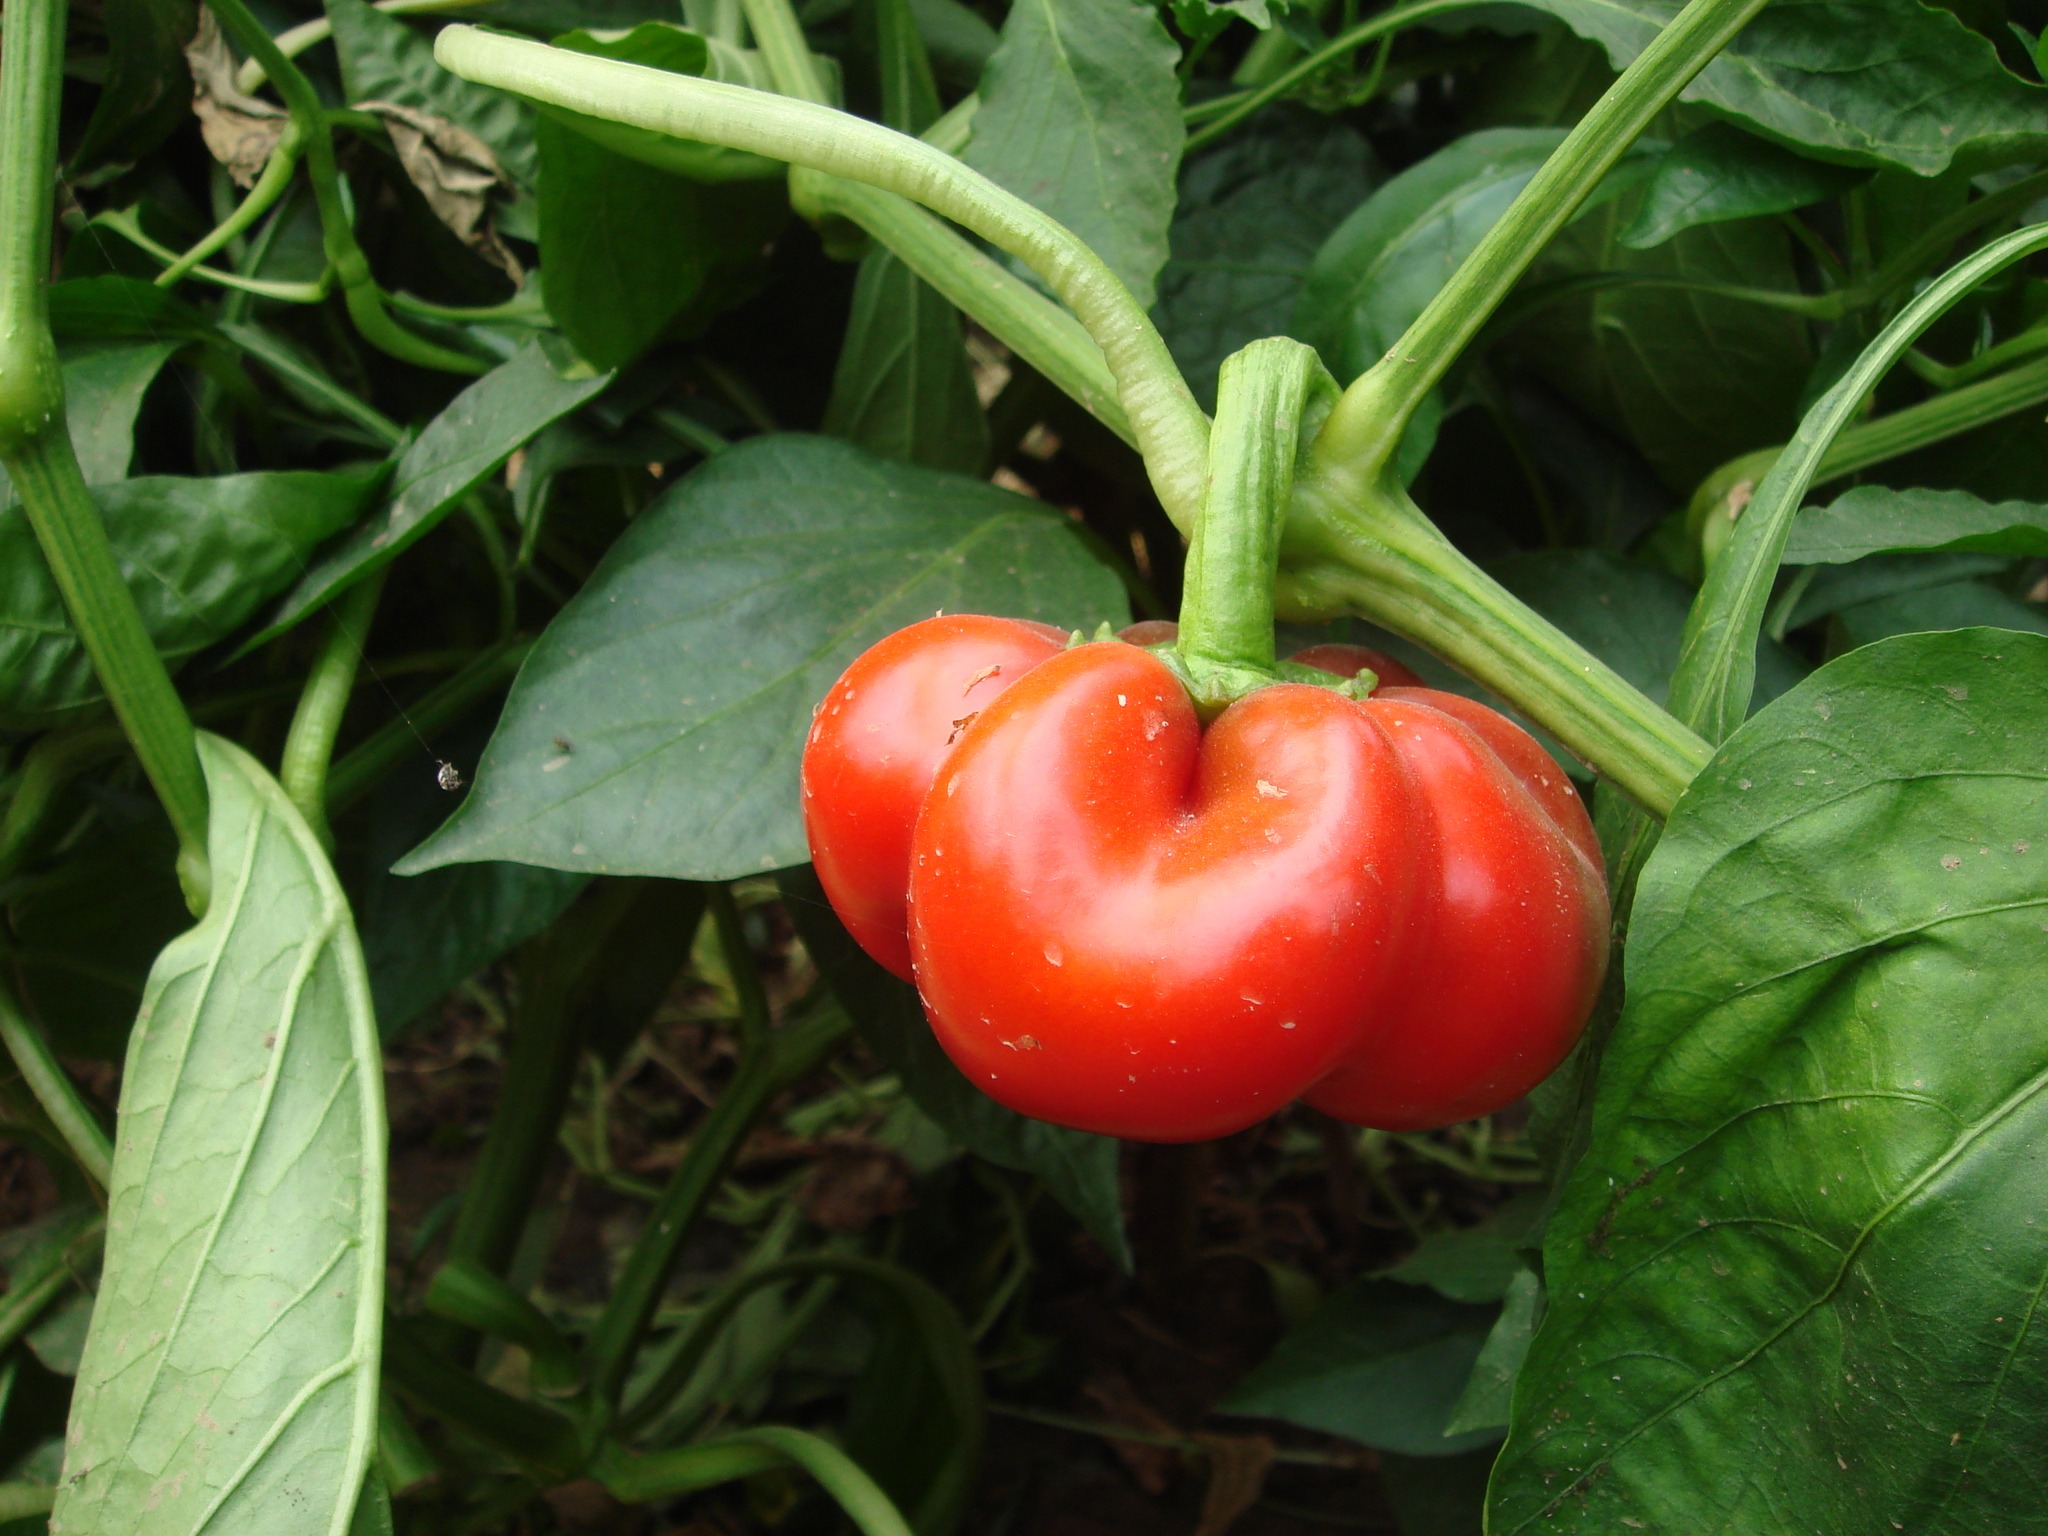
nature, plant, farm, fruit, flower, food, red, harvest, produce, vegetable, garden, healthy, plants, tomato, leaves, peppers, bell pepper, red pepper, flowering plant, chili pepper, cayenne pepper, land plant, bird's eye chili, potato and tomato genus, bell peppers and chili peppers, pimiento, habanero chili, ripen, organic farm